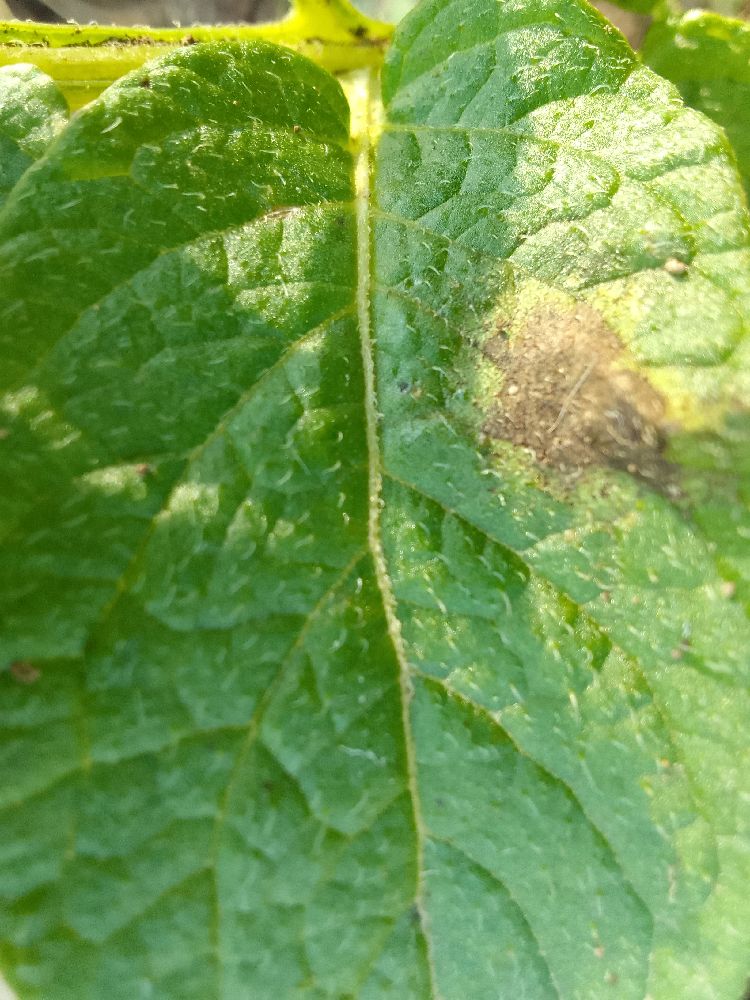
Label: Late blight